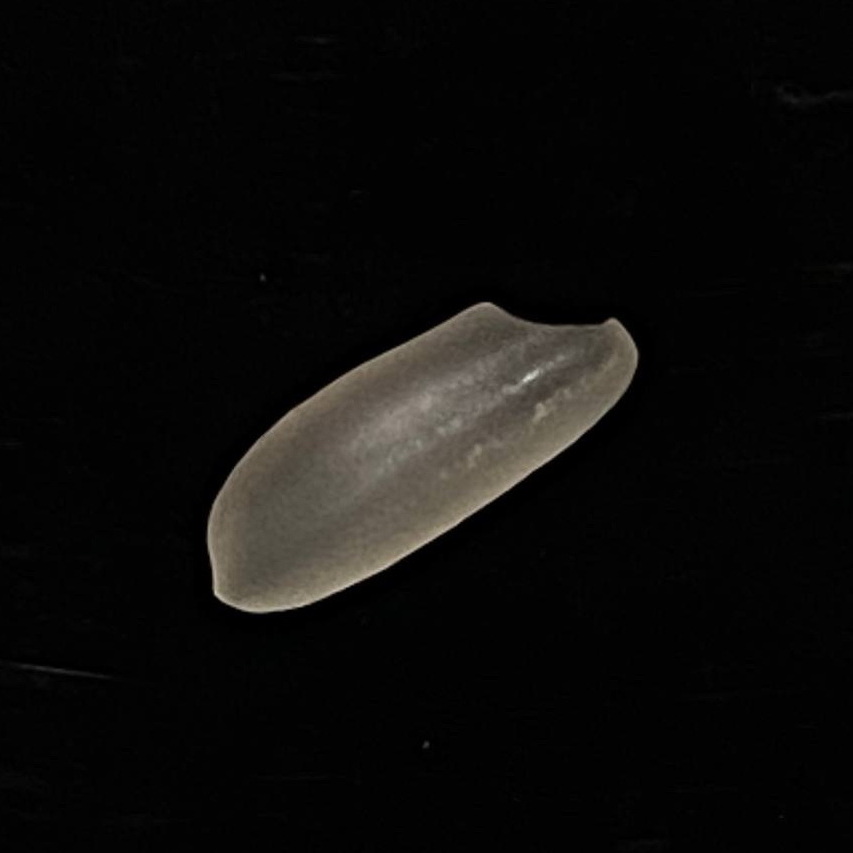
Rice variety: Subol_Lota